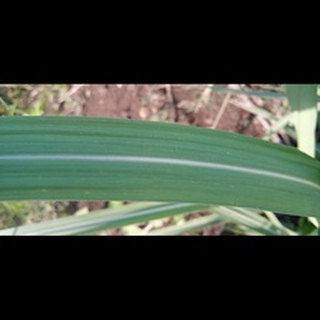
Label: healthy_sugarcane